AGM-158 JASSM

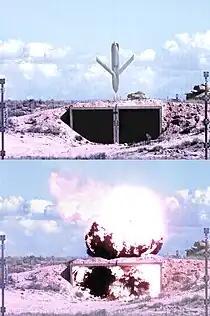
A JASSM detonates above a hardened target during tests.

The AGM-158 Joint Air-to-Surface Standoff Missile (AGM-158 JASSM) is a low detection standoff air-launched cruise missile developed by Lockheed Martin for the United States Armed Forces. It is a large, stealthy long-range weapon with a armor piercing warhead. It completed testing and entered service with the U.S. Air Force in 2009, and has entered foreign service in Australia, Finland, and Poland as of 2014. An extended range version of the missile, the AGM-158B JASSM-ER (Joint Air-to-Surface Standoff Missile-Extended Range), entered service in 2014 as well as an anti-ship derivative, the AGM-158C LRASM (Long Range Anti-Ship Missile) in 2018. By September 2016, Lockheed Martin had delivered 2,000 total JASSMs comprising both variants to the USAF.